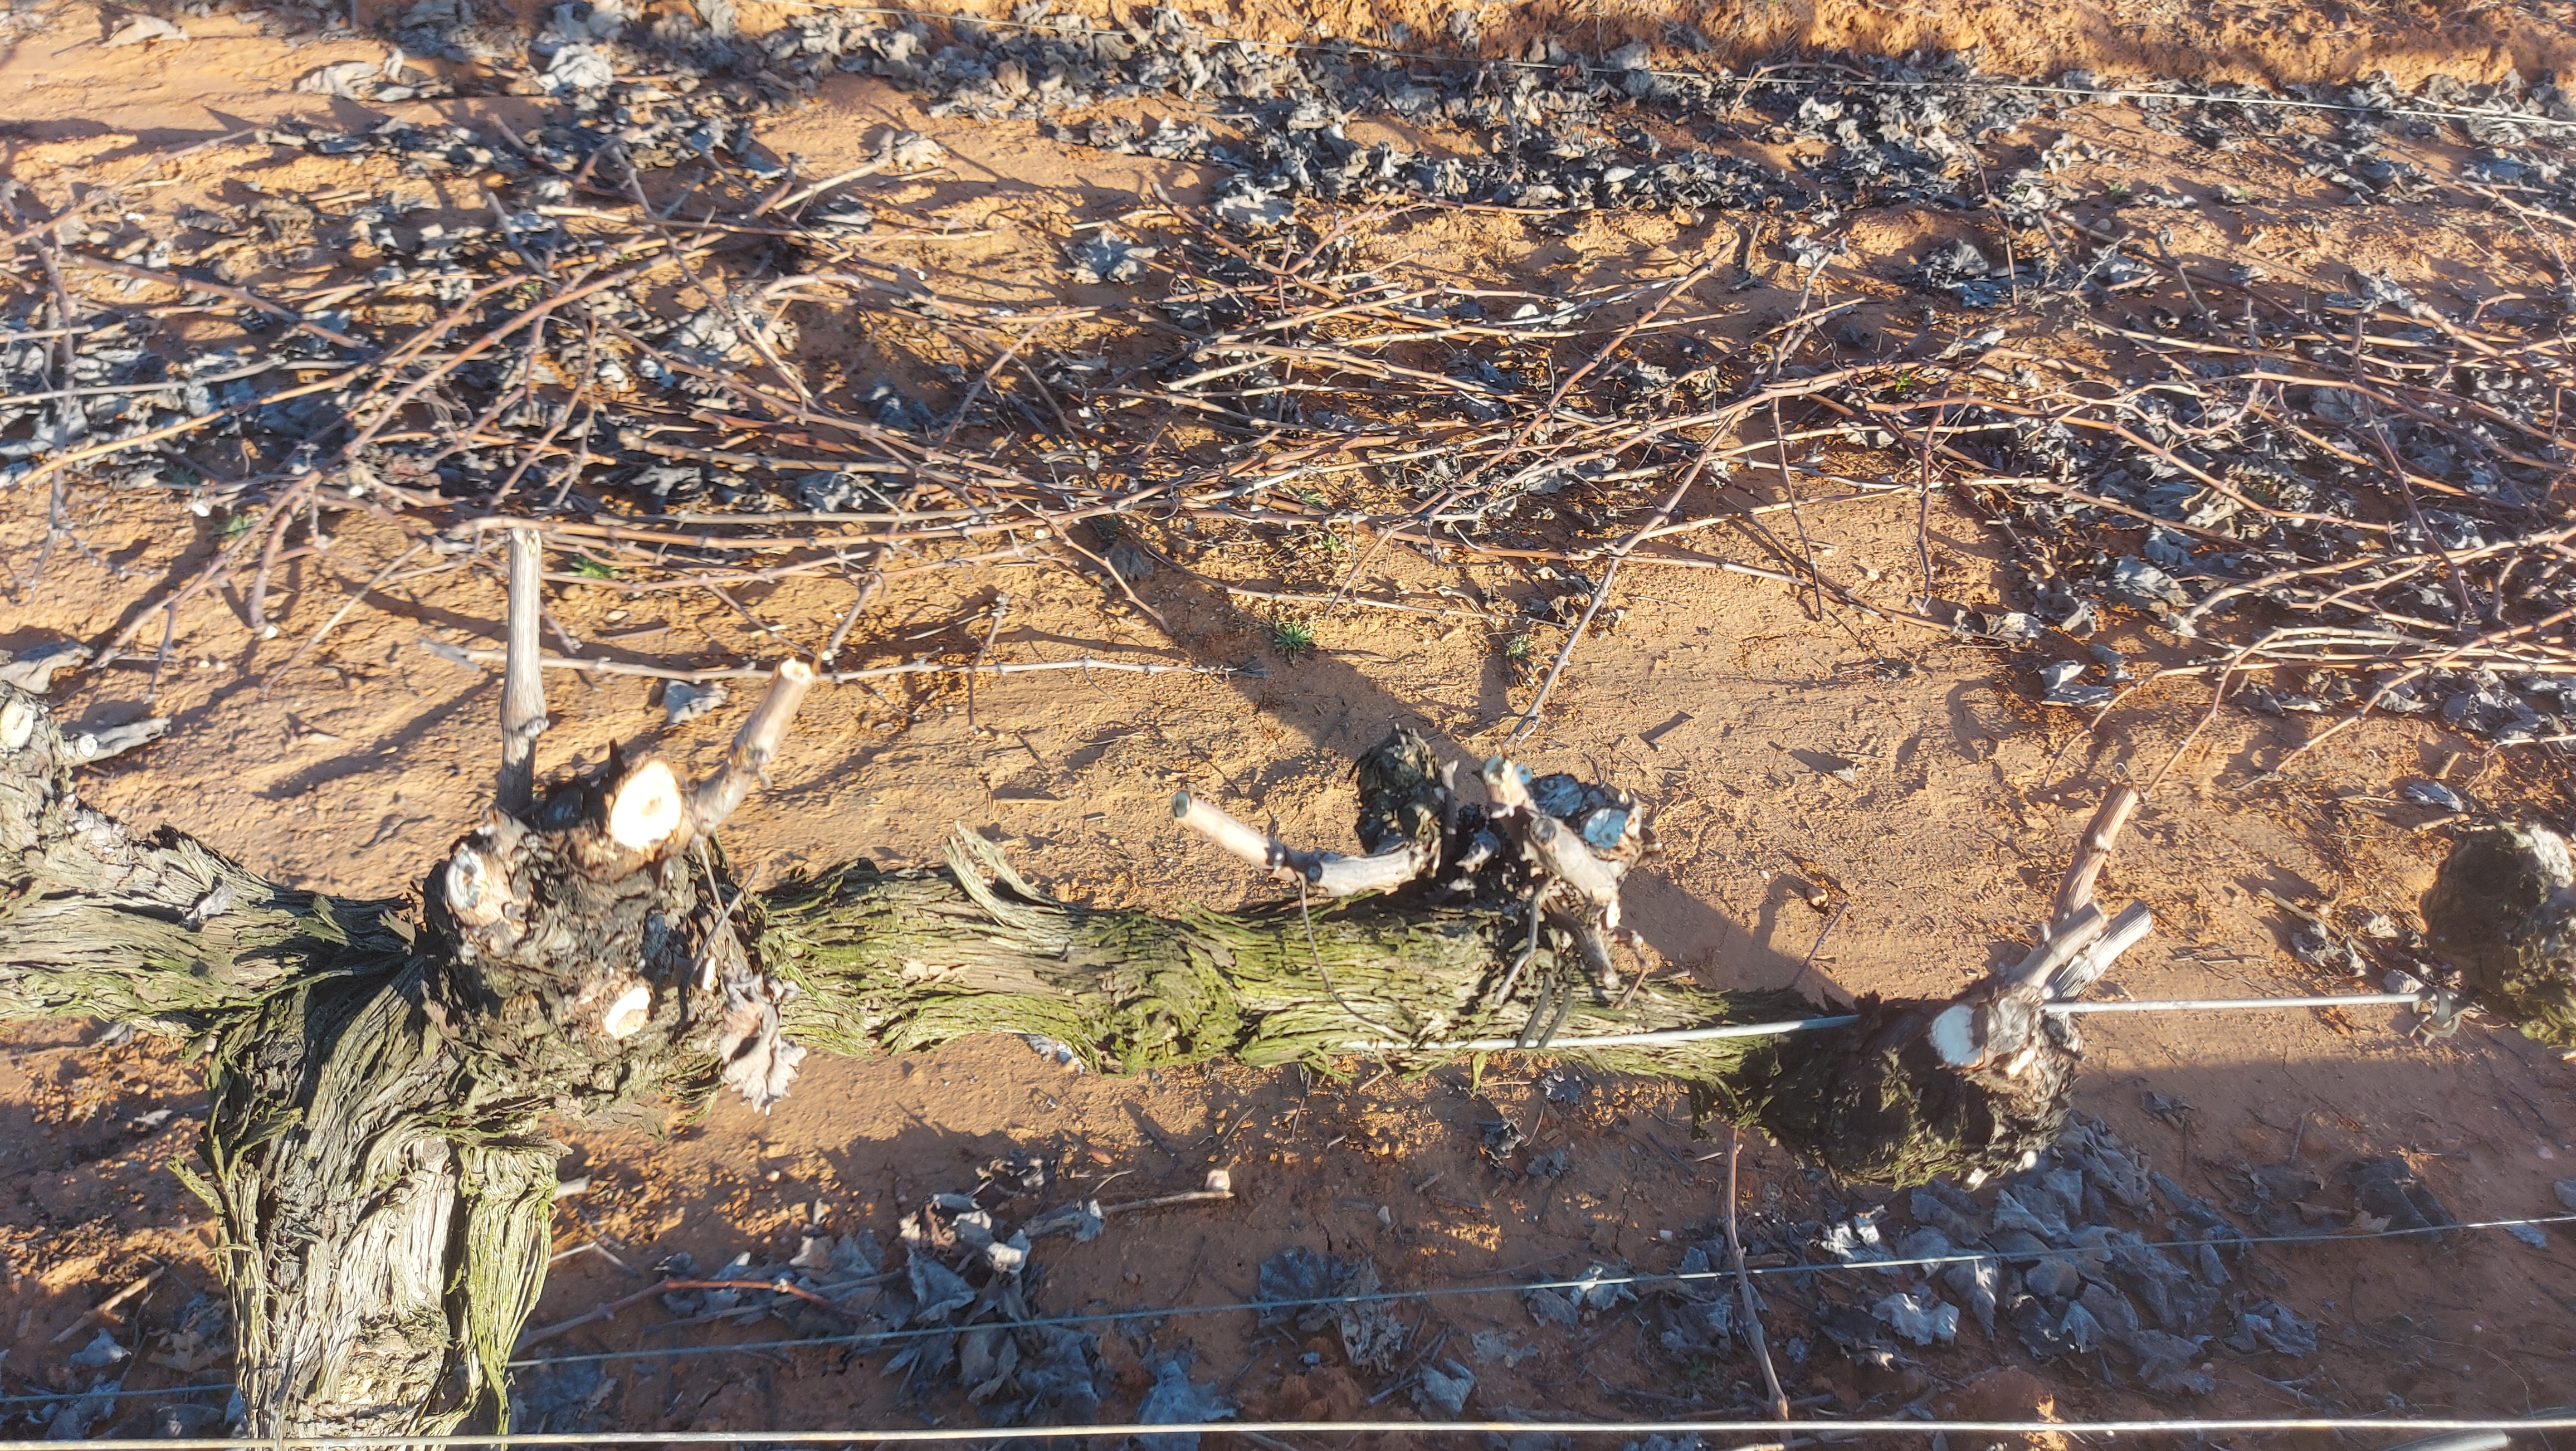
Unpruned shoots: 0
Pruned shoots: 5
Trunks: 2